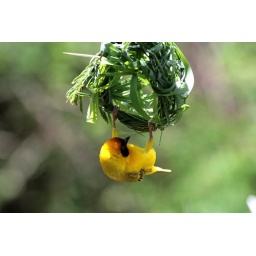
I caught this Weaver bird building his nest and testing it's strength by hanging underneath it and flapping his wings